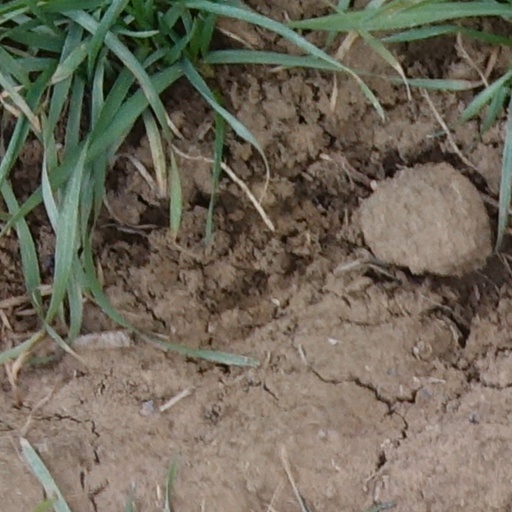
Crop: wheat